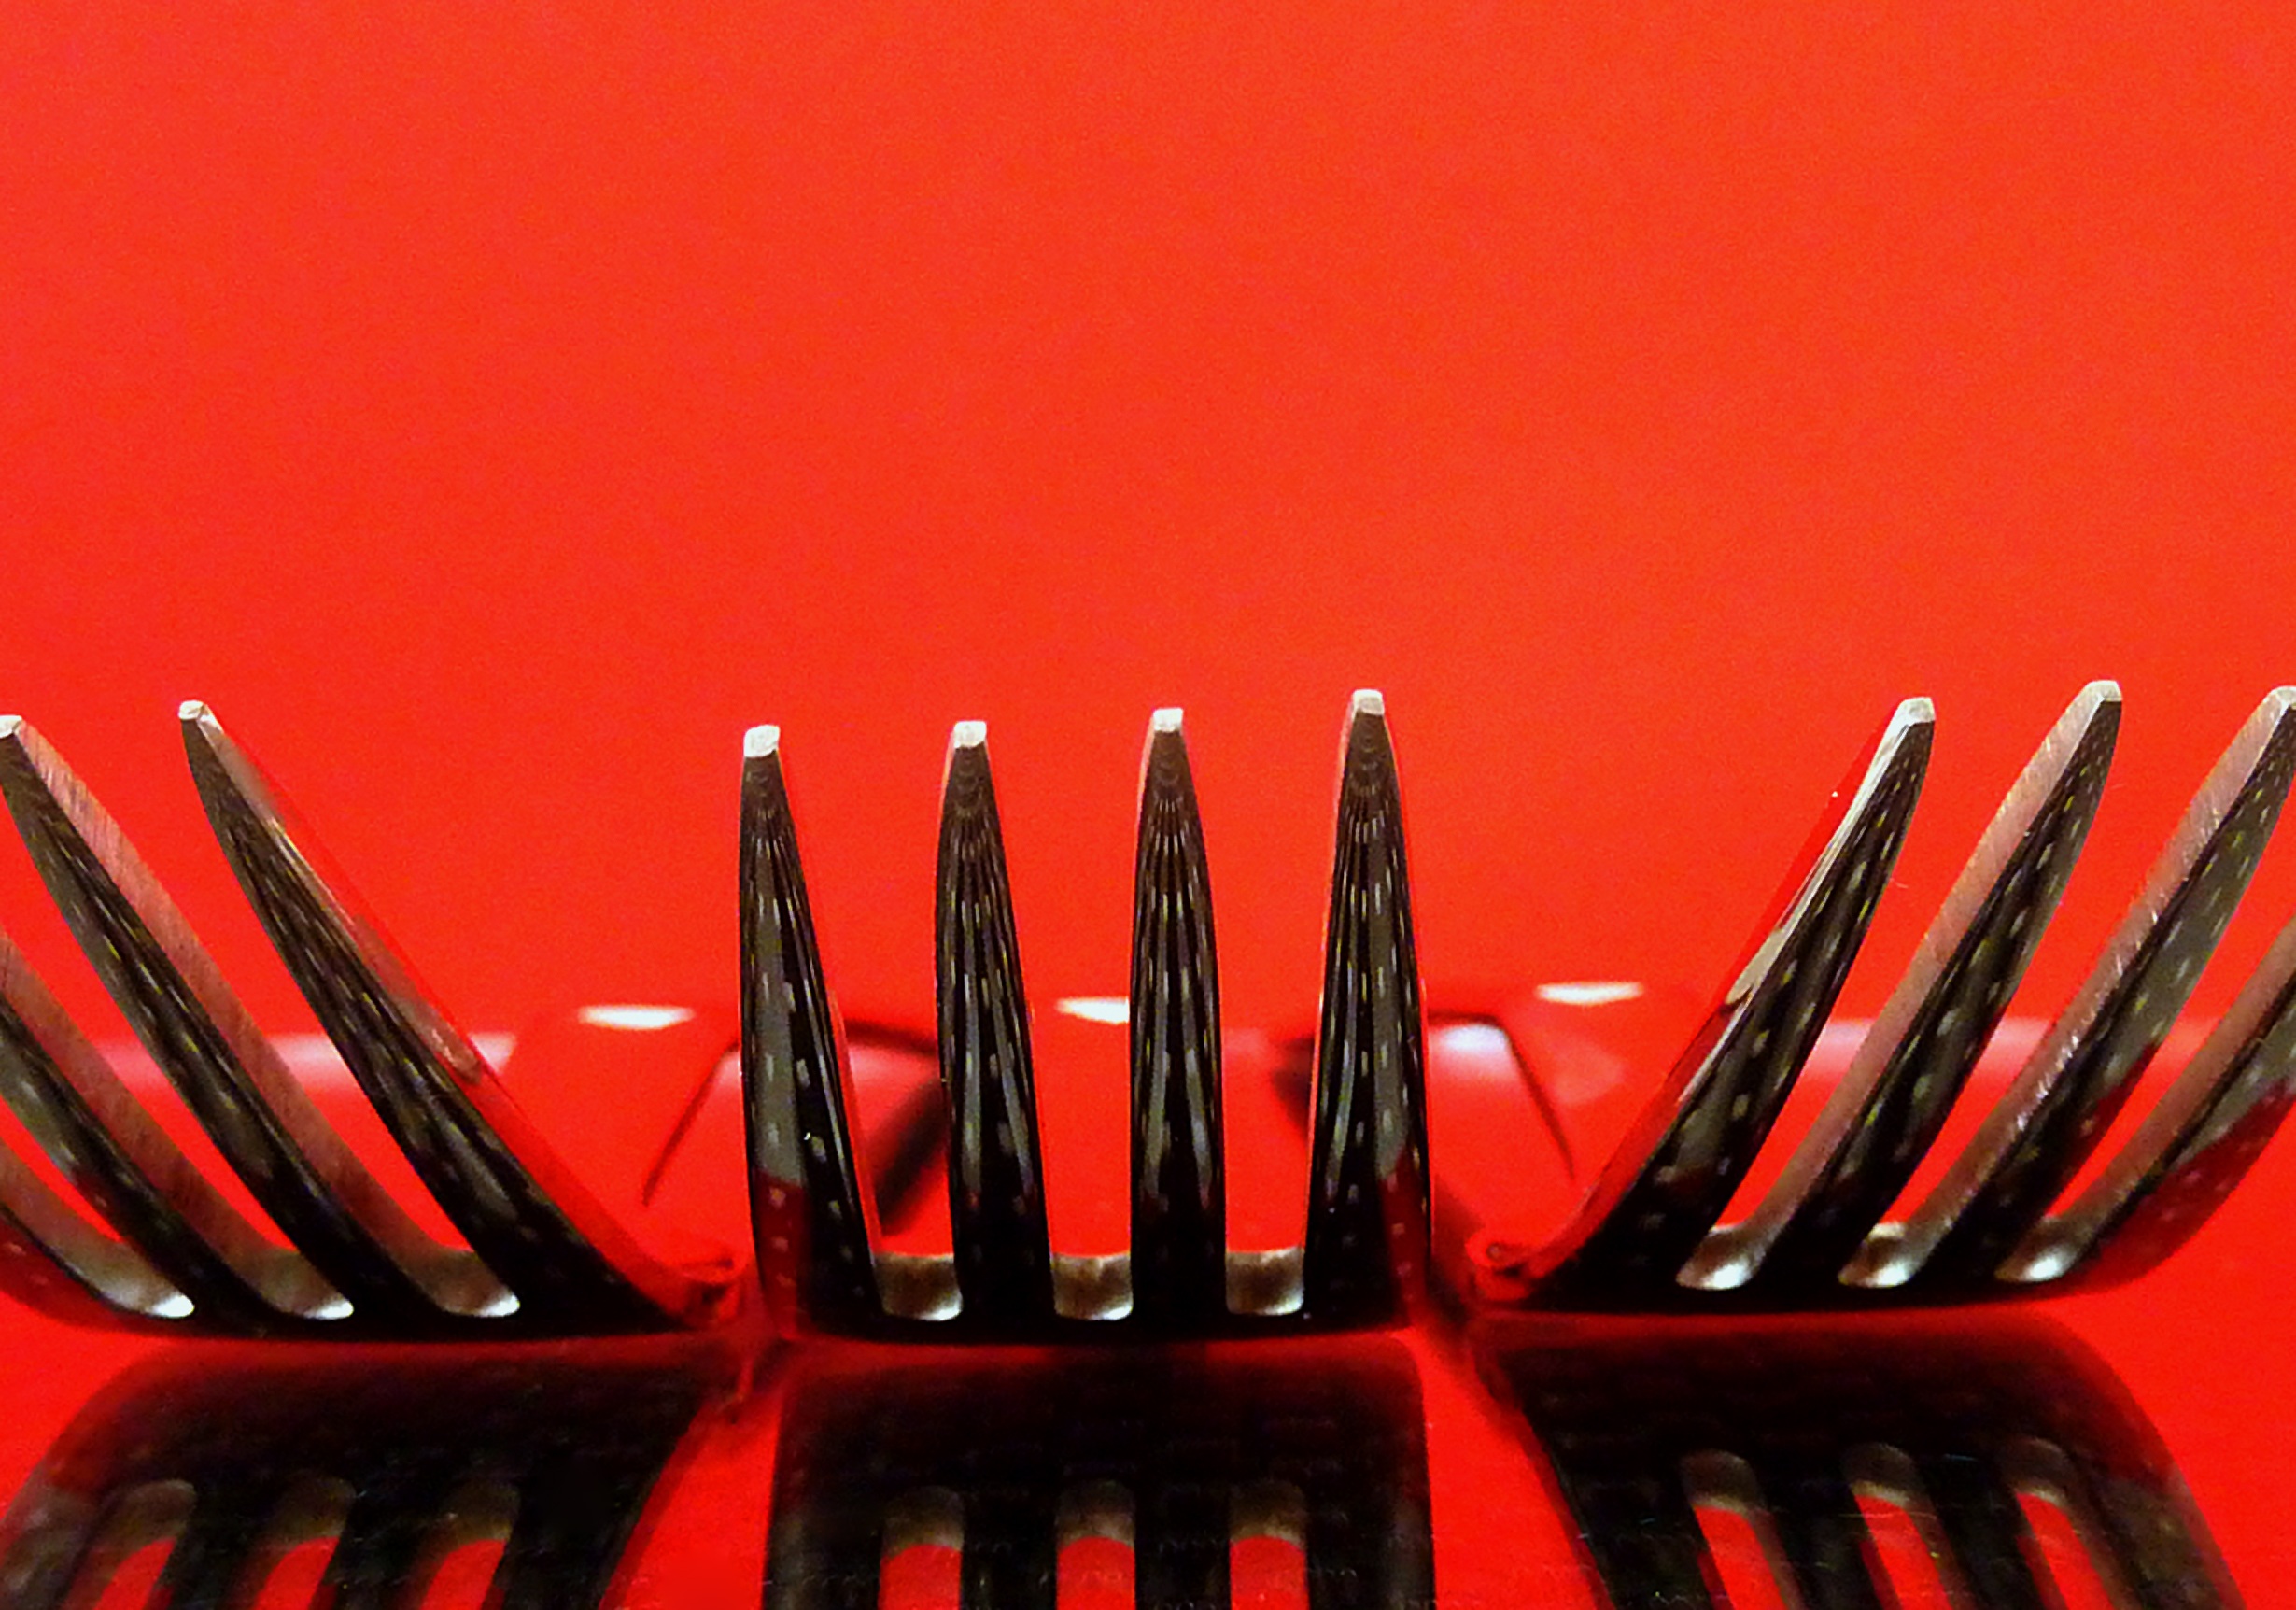
fork, cutlery, silverware, red, metal, close, font, cover, metal fork, automotive exterior